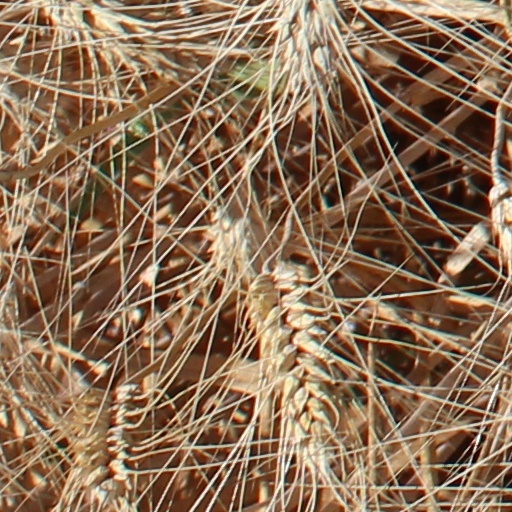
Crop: wheat